Describe the emotion expressed in this image:  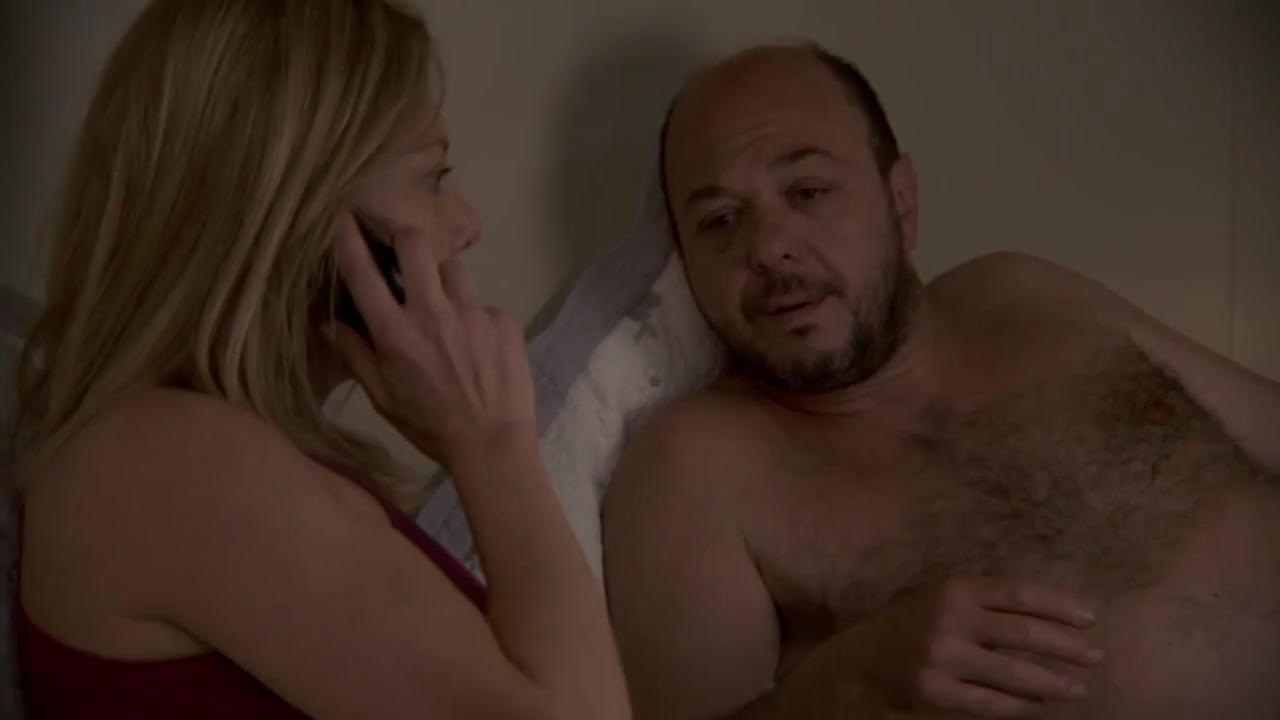
This person displays Suffering, valence and arousal with low intensity.